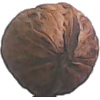
Label: Walnut 1